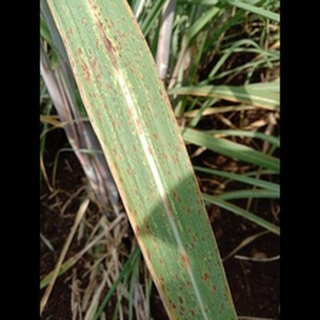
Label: sugarcane_rust